Dharawal National Park

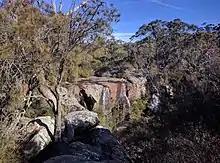
Madden's Falls in Dharawal National Park

The Dharawal National Park is located on the southern rim of the Sydney Basin. The Woronora plateau gently slopes northwest towards the Cumberland Plain. The majority of the Dharawal region is located within the Nepean Ramp sub-region of the plateau, with a small portion in the west being part of the Macdonald region. The Dharawal National Park forms part of a larger protected area, which includes Royal National Park located in the north, the Budderoo and Morton national parks in the south and the extensive UNESCO World Heritagelisted Greater Blue Mountains Area in the west and northwest. Combined, these protected areas are one of the largest within the state of New South Wales.